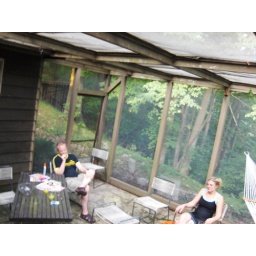
labor day weekend at the lake house in bridgman, michigan with 17 of our closest friends :D